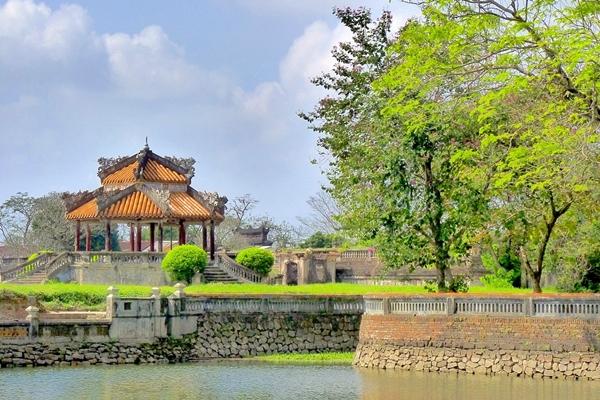
cảnh vật này được ghi nhận ở trong một khu di tích lịch sử